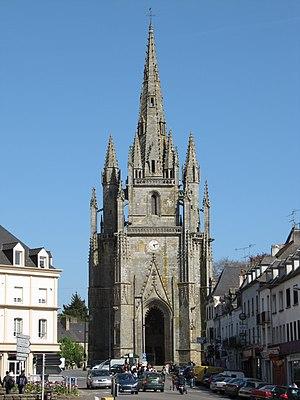
Basilique Notre Dame de Paradis d'Hennebont dans le Morbihan This building is classé au titre des Monuments Historiques. It is indexed in the Base Mérimée, a database of architectural heritage maintained by the French Ministry of Culture,
Hennebont [ɛnbɔ̃] est une commune française de 15 489 habitants située en région Bretagne dans l'ouest du département du Morbihan, en aval du Blavet, fleuve côtier autour duquel historiquement la ville s'est développée. Ses habitants sont appelés Hennebontais et Hennebontaises. La commune est chef-lieu du canton d'Hennebont et fait partie de l'arrondissement de Lorient, du Pays de Lorient, du syndicat mixte de la Vallée du Blavet et de Lorient Agglomération avec 24 autres communes.
La liste des églises du Morbihan recense de manière exhaustive les églises situées dans le département français du Morbihan. Il est fait état des diverses protections dont elles peuvent bénéficier, et notamment les inscriptions et classements au titre des monuments historiques.
La basilique Notre-Dame-de-Paradis est une église catholique située à Hennebont, en France. Elle a le statut de basilique mineure.